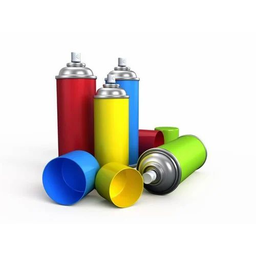
Label: metal